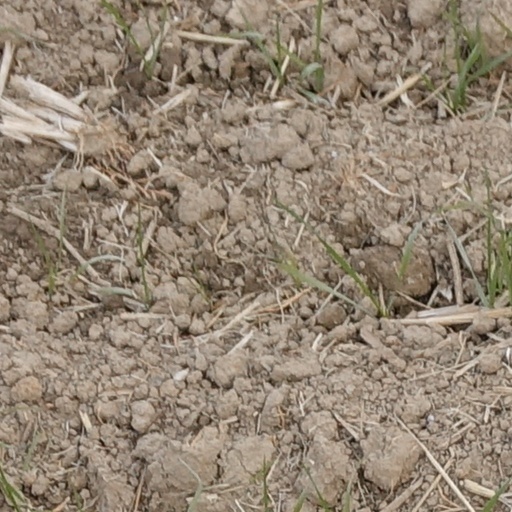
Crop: wheat